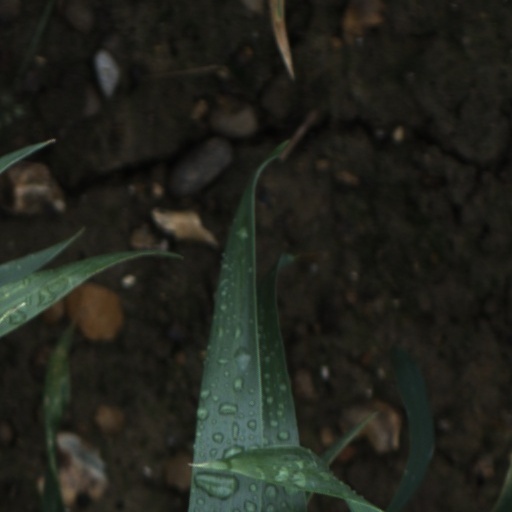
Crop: wheat